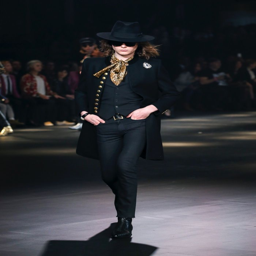
fashion business headed for its fall - winter show presented .